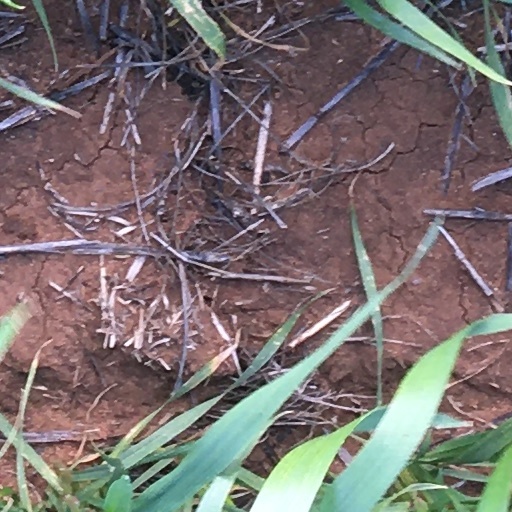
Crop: wheat